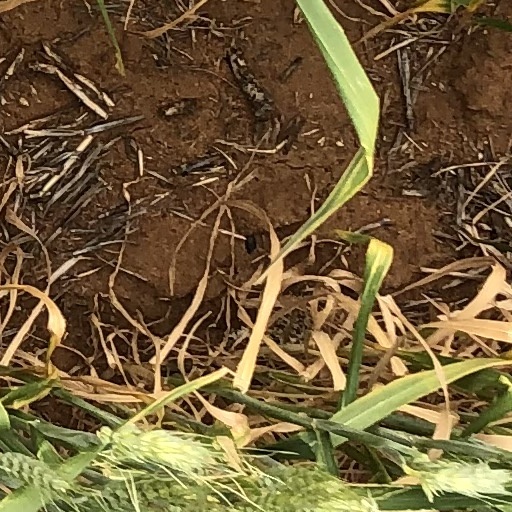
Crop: wheat